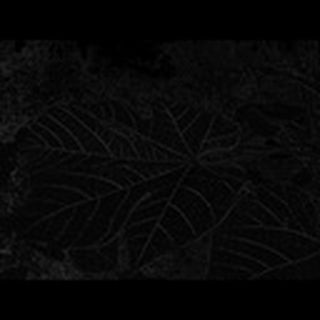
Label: healthy_cotton